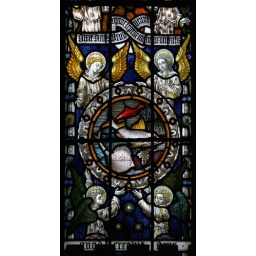
Some of the victorian glass in the great aisle window depicting the Creation.